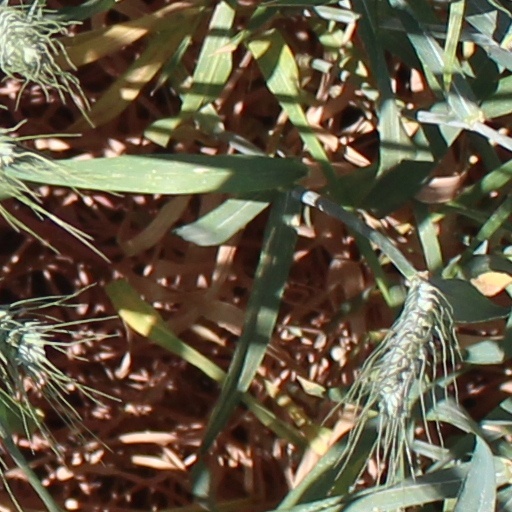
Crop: wheat